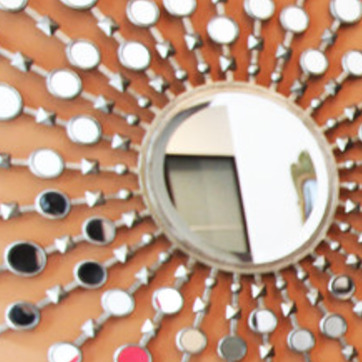
Material: mirror